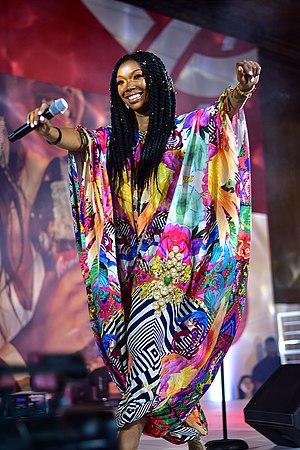
Brandy Norwood née le 11 février 1979 à McComb, dans l'État du Mississippi, aux États-Unis est une actrice et chanteuse de pop/r'n'b.